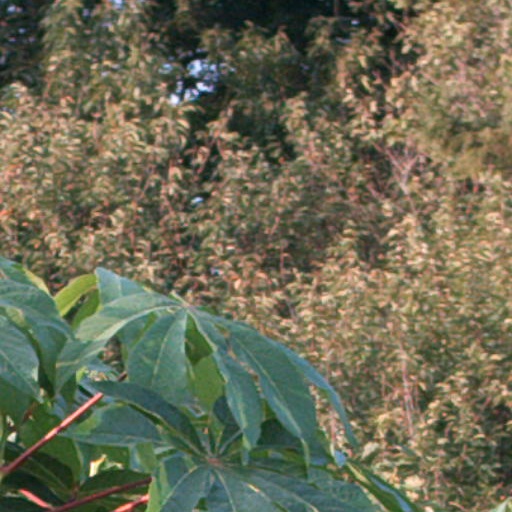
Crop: cassava